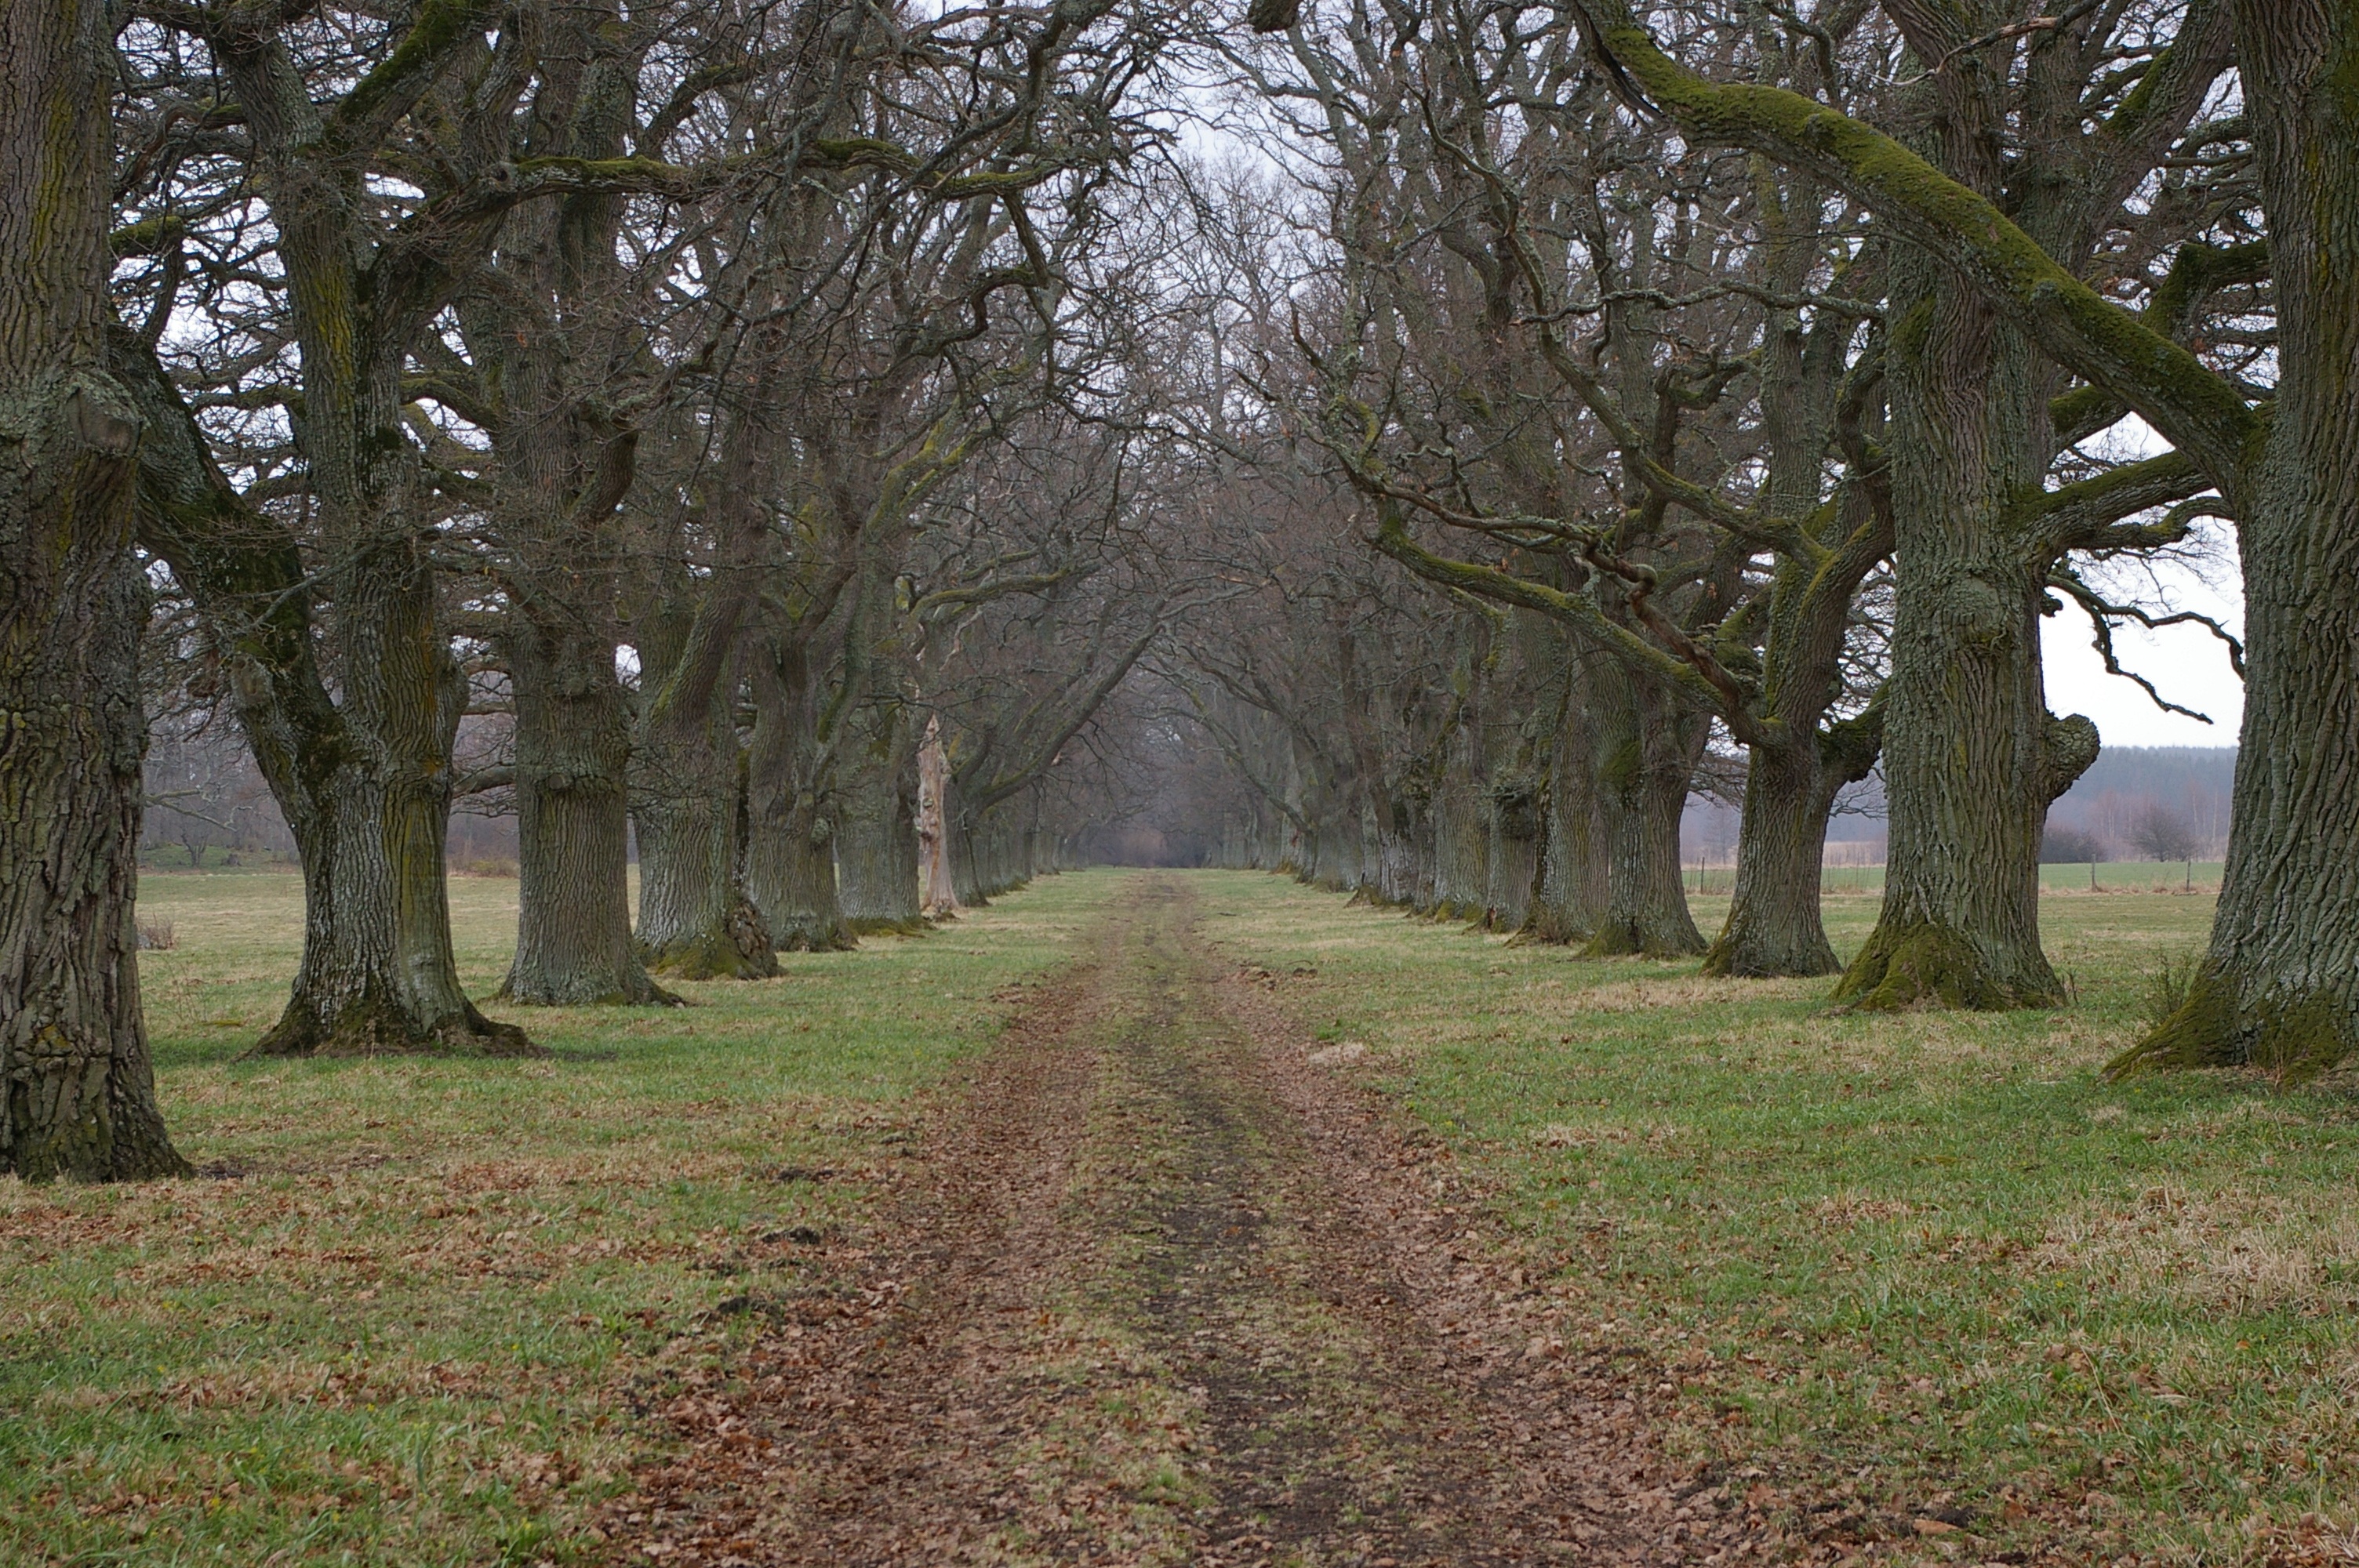
tree, forest, plant, road, meadow, autumn, season, avenue, deciduous, grove, woodland, habitat, ecosystem, forward, oak trees, natural environment, woody plant